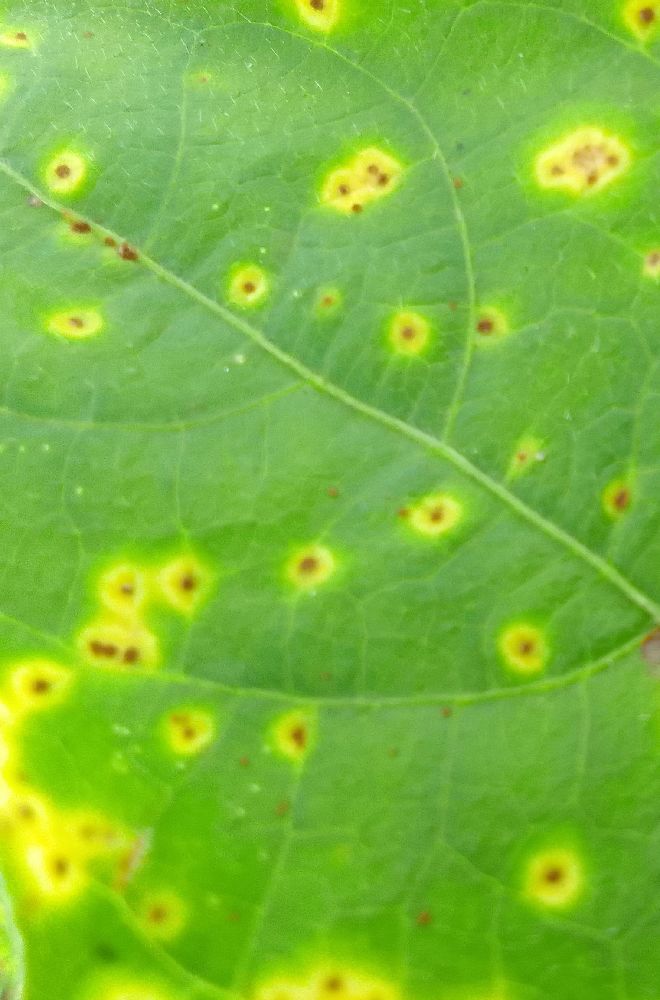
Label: rust